Vayeira

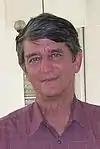
Kugel

Noting that Genesis 22:19 speaks of only Abraham when it says, "So Abraham returned to his young men," a midrash asked: Where was Isaac? Rabbi Berekiah said in the name of the Rabbis of Babylon that Abraham sent Isaac to Shem to study Torah. The midrash compared this to a woman who became wealthy through her spinning. She concluded that since she had become wealthy through her distaff, it would never leave her hand. Similarly, Abraham deduced that since all that had come to him was only because he engaged in Godly pursuits, he was unwilling that those should ever depart from his descendants. And Rabbi Jose the son of Rabbi Ḥaninah taught that Abraham sent Isaac home at night, for fear of the evil eye.